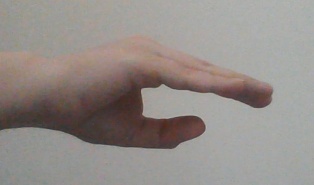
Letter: jeem